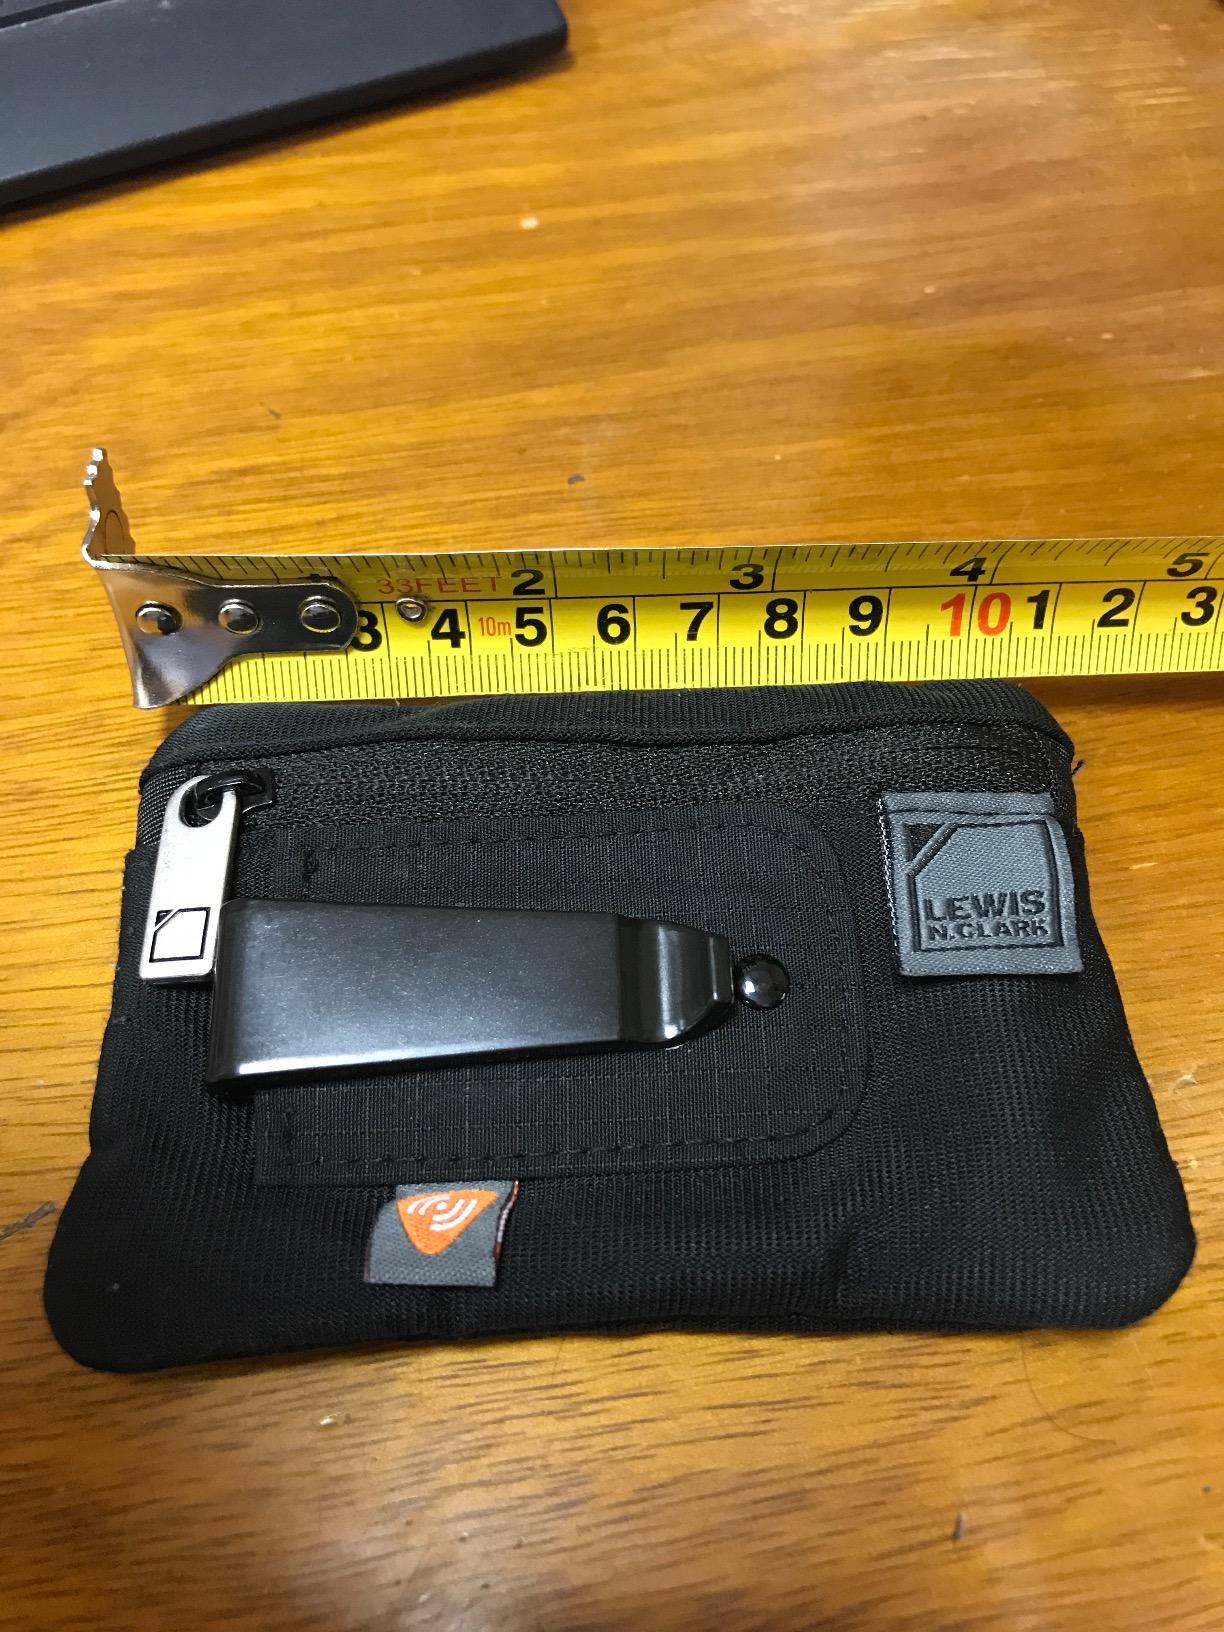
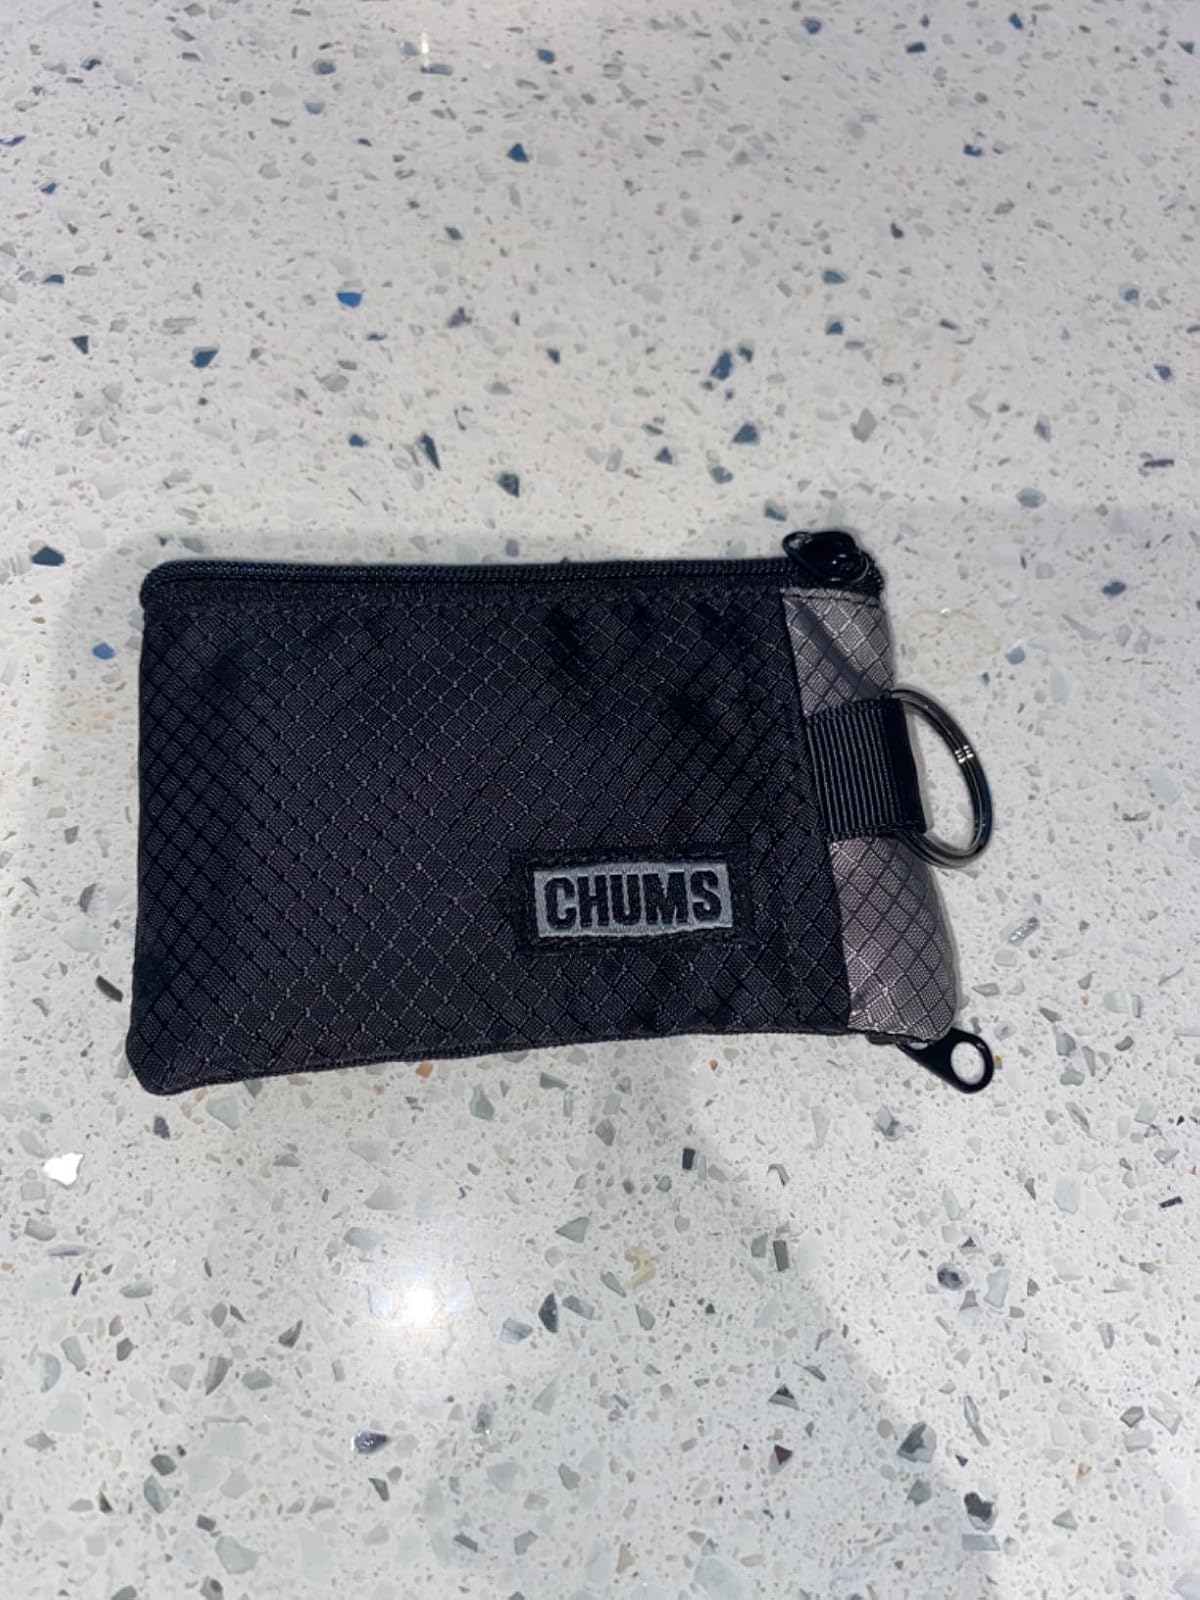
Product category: accessories_wallet
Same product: no